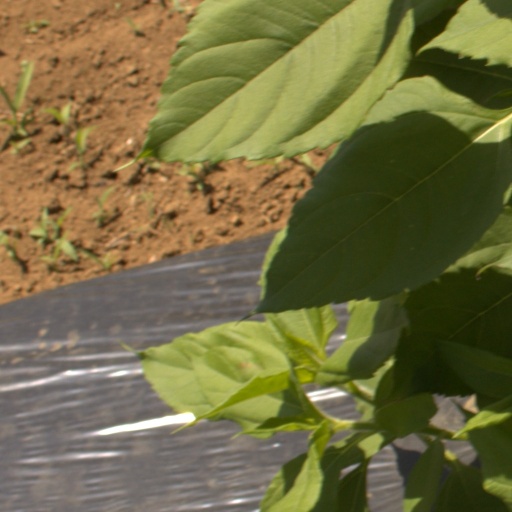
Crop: Jerusalem artichoke